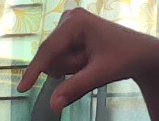
ASL sign: Q